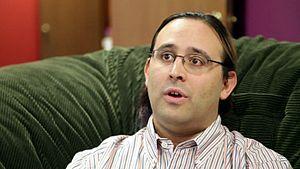
Jesse Vincent est un informaticien est un entrepreneur connu pour son travail sur le langage de programmation Perl. Il créa le logiciel de gestion des services d'assistance Request Tracker et fonda l’entreprise Best Practical Solutions.